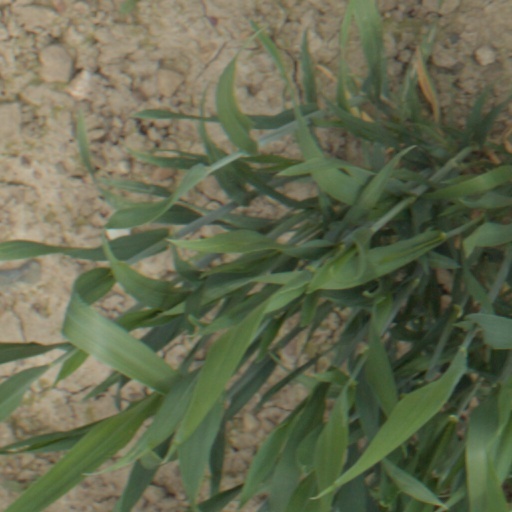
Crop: wheat